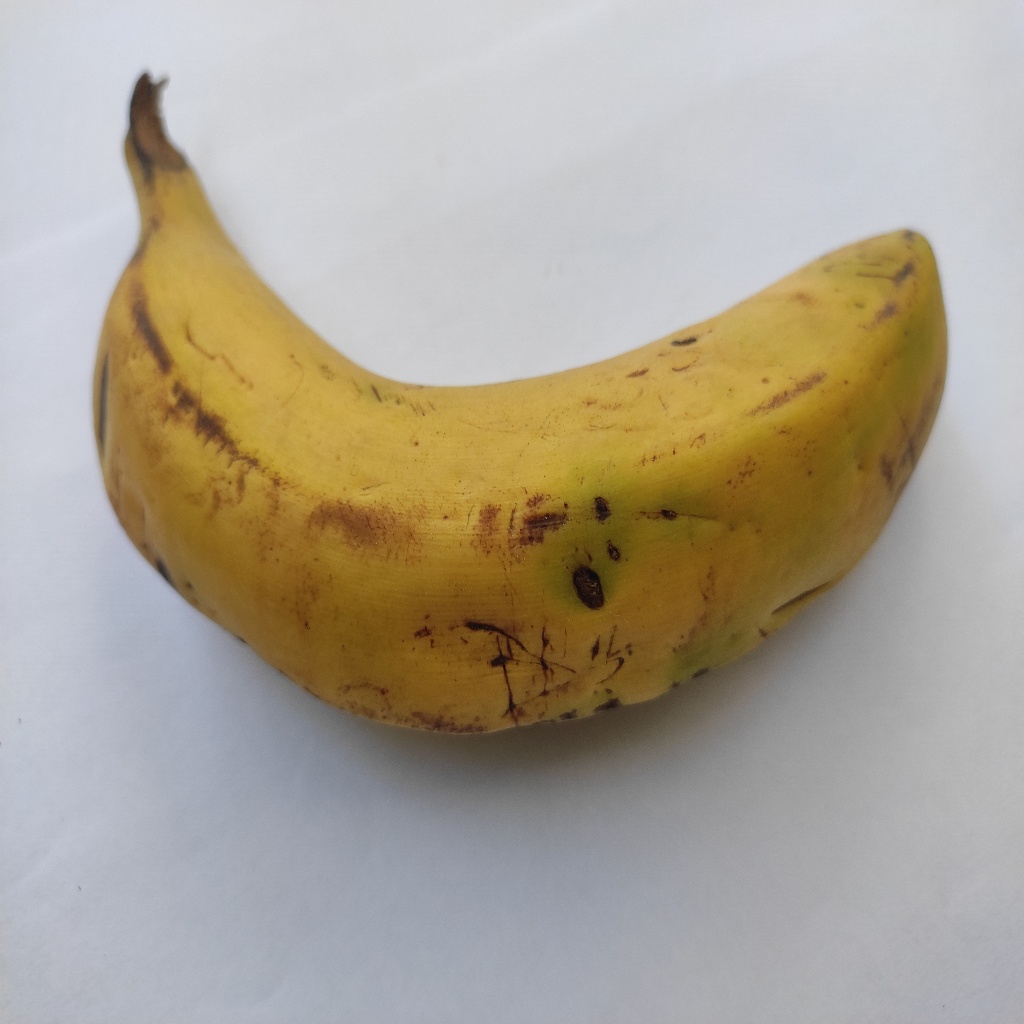
Crop: banana
Quality class: Class_B